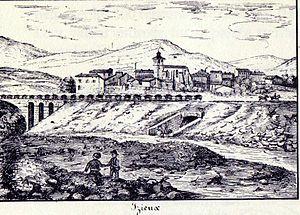
dessin
La Compagnie du chemin de fer de Saint-Étienne à Lyon construisit et exploita la ligne ferroviaire entre les deux villes éponymes. Concédée en 1827, sous la Restauration, elle est, chronologiquement, la seconde ligne de chemin de fer en France.